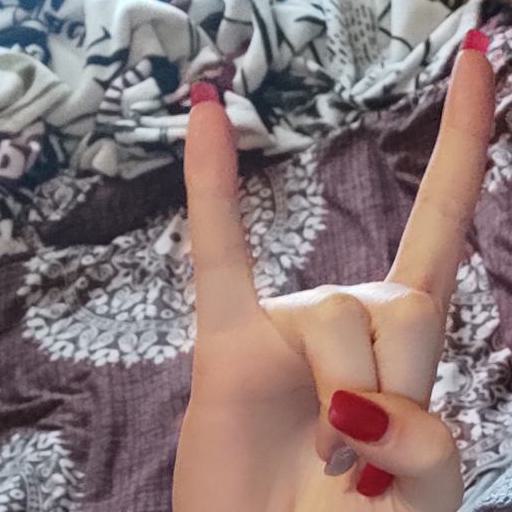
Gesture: rock